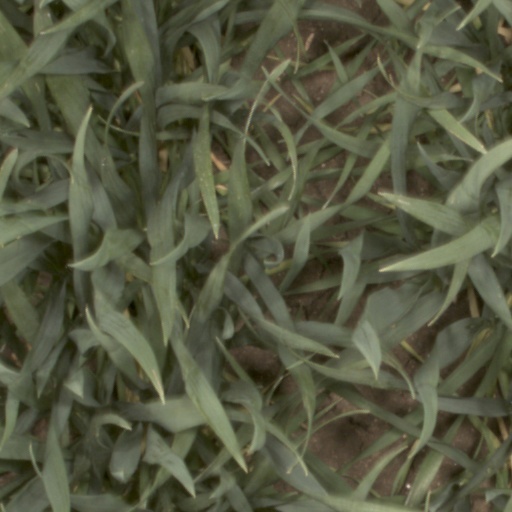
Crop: wheat